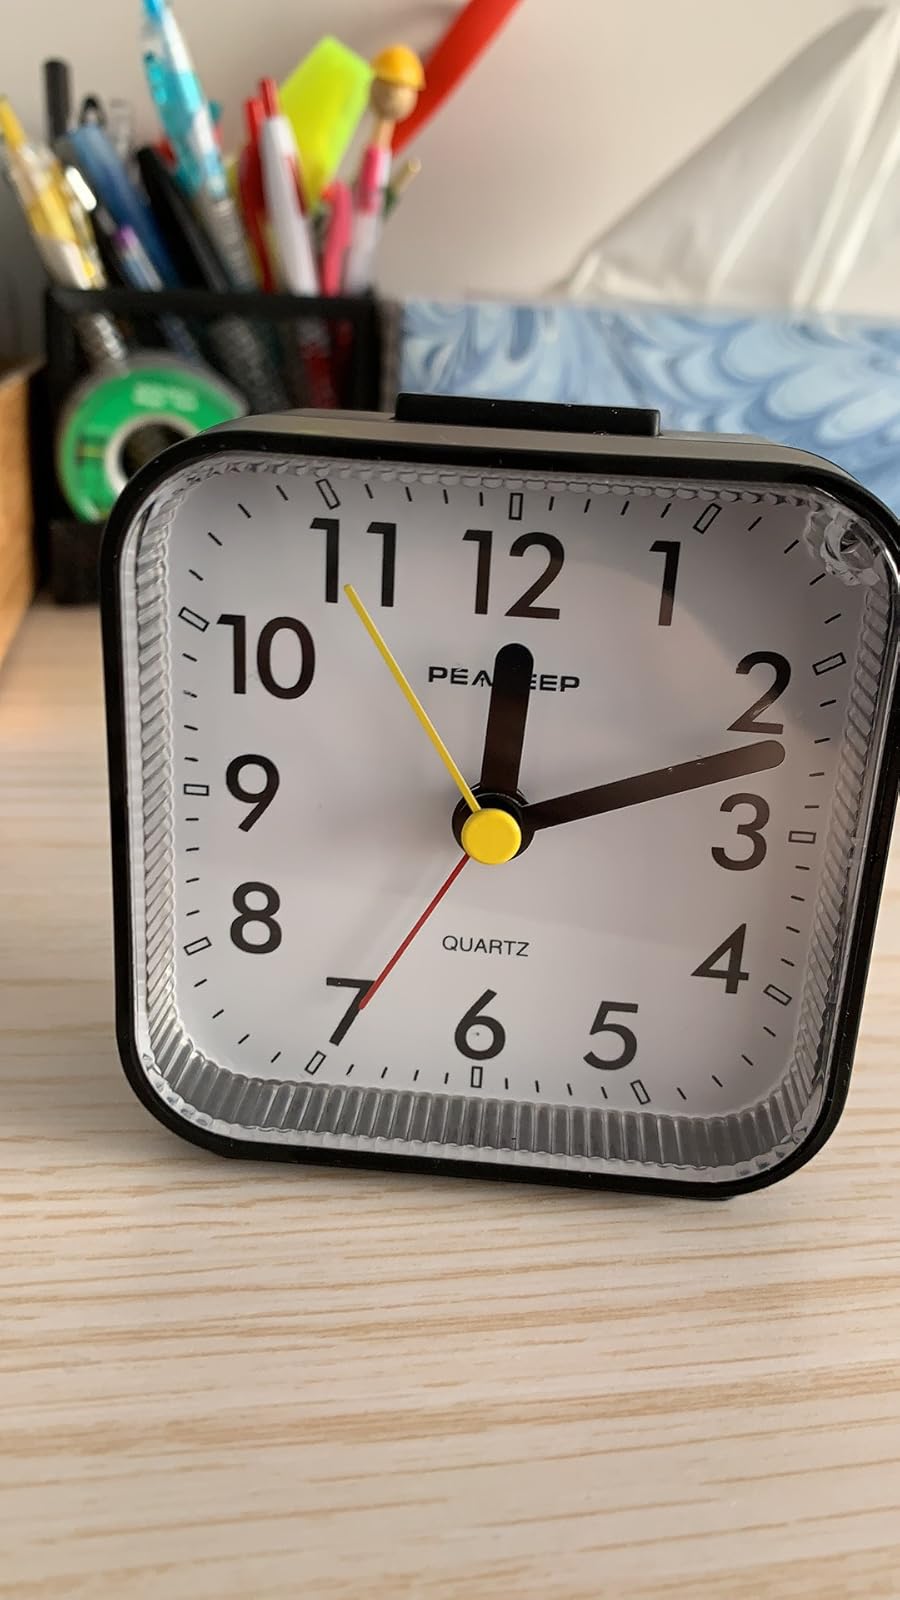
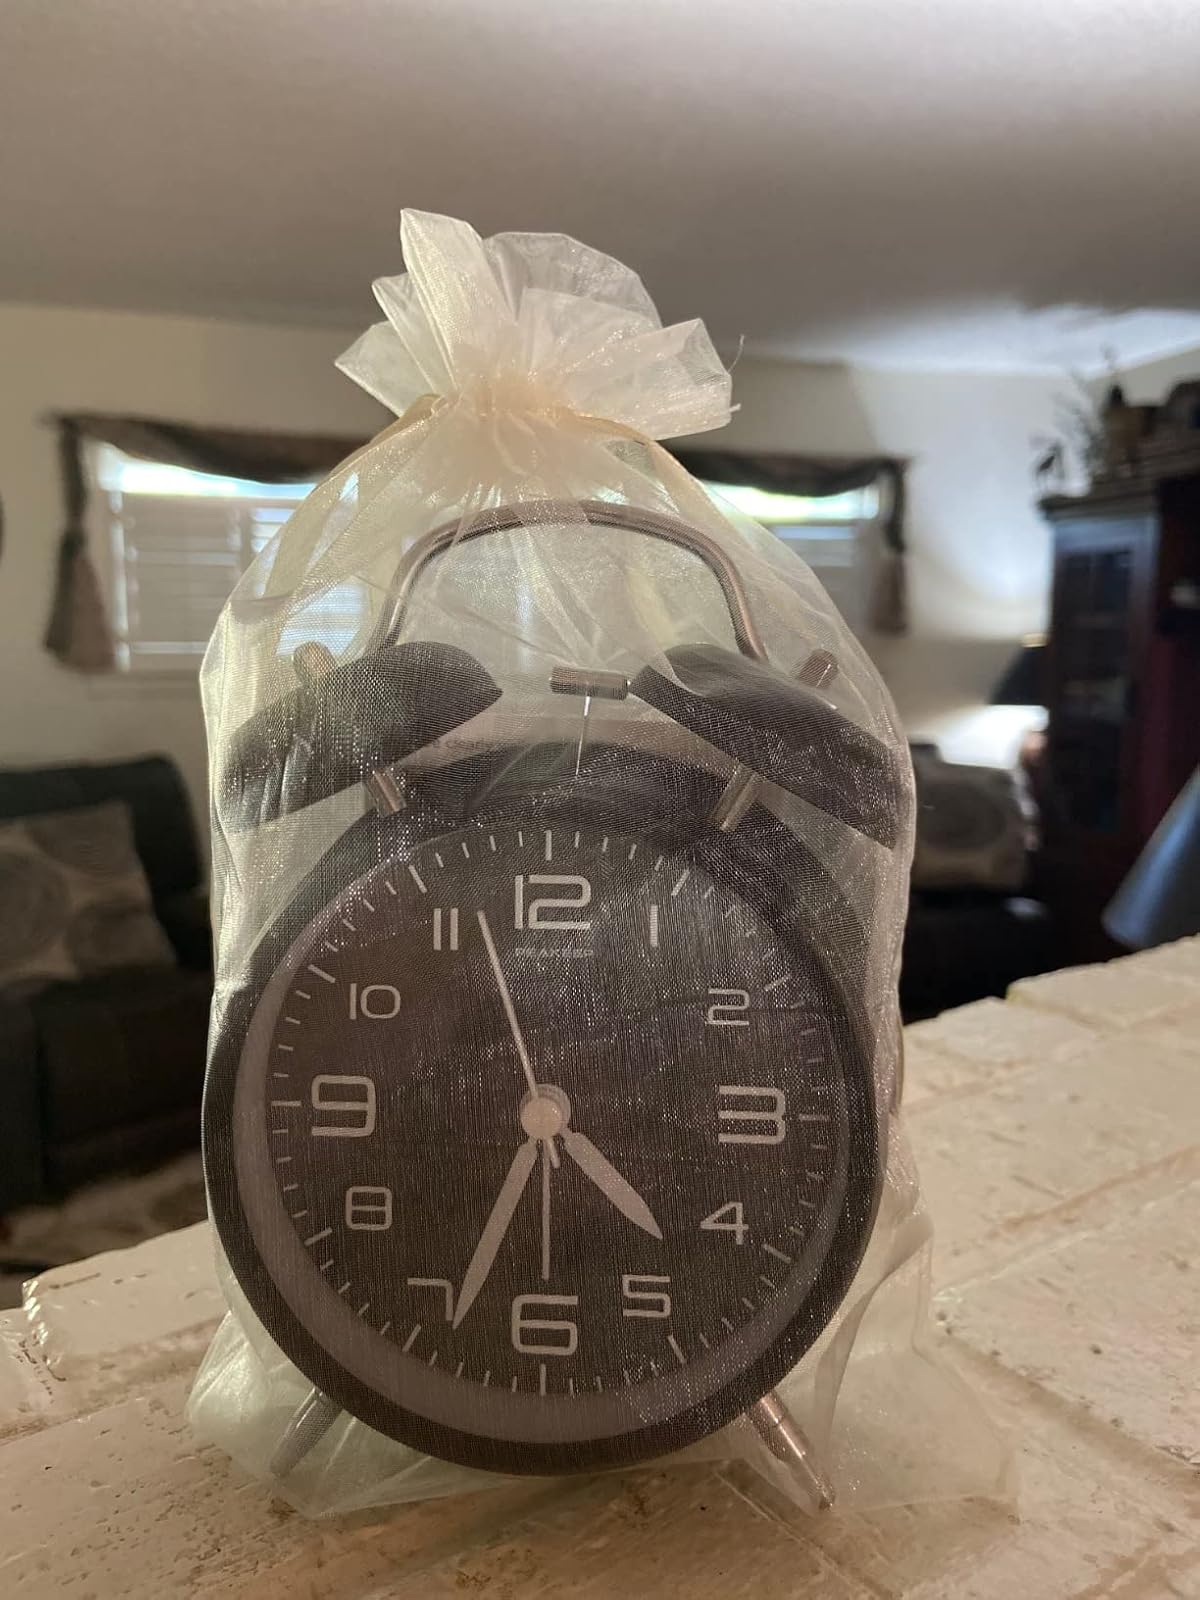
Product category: clock
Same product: no